Adam Bogardus

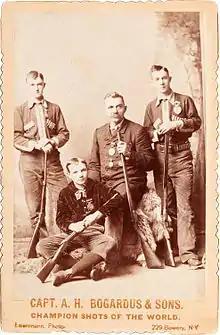

Captain Adam Henry Bogardus (1834–1913) was a world champion and United States champion trap shooter, as well as the inventor of the first practical glass ball trap.